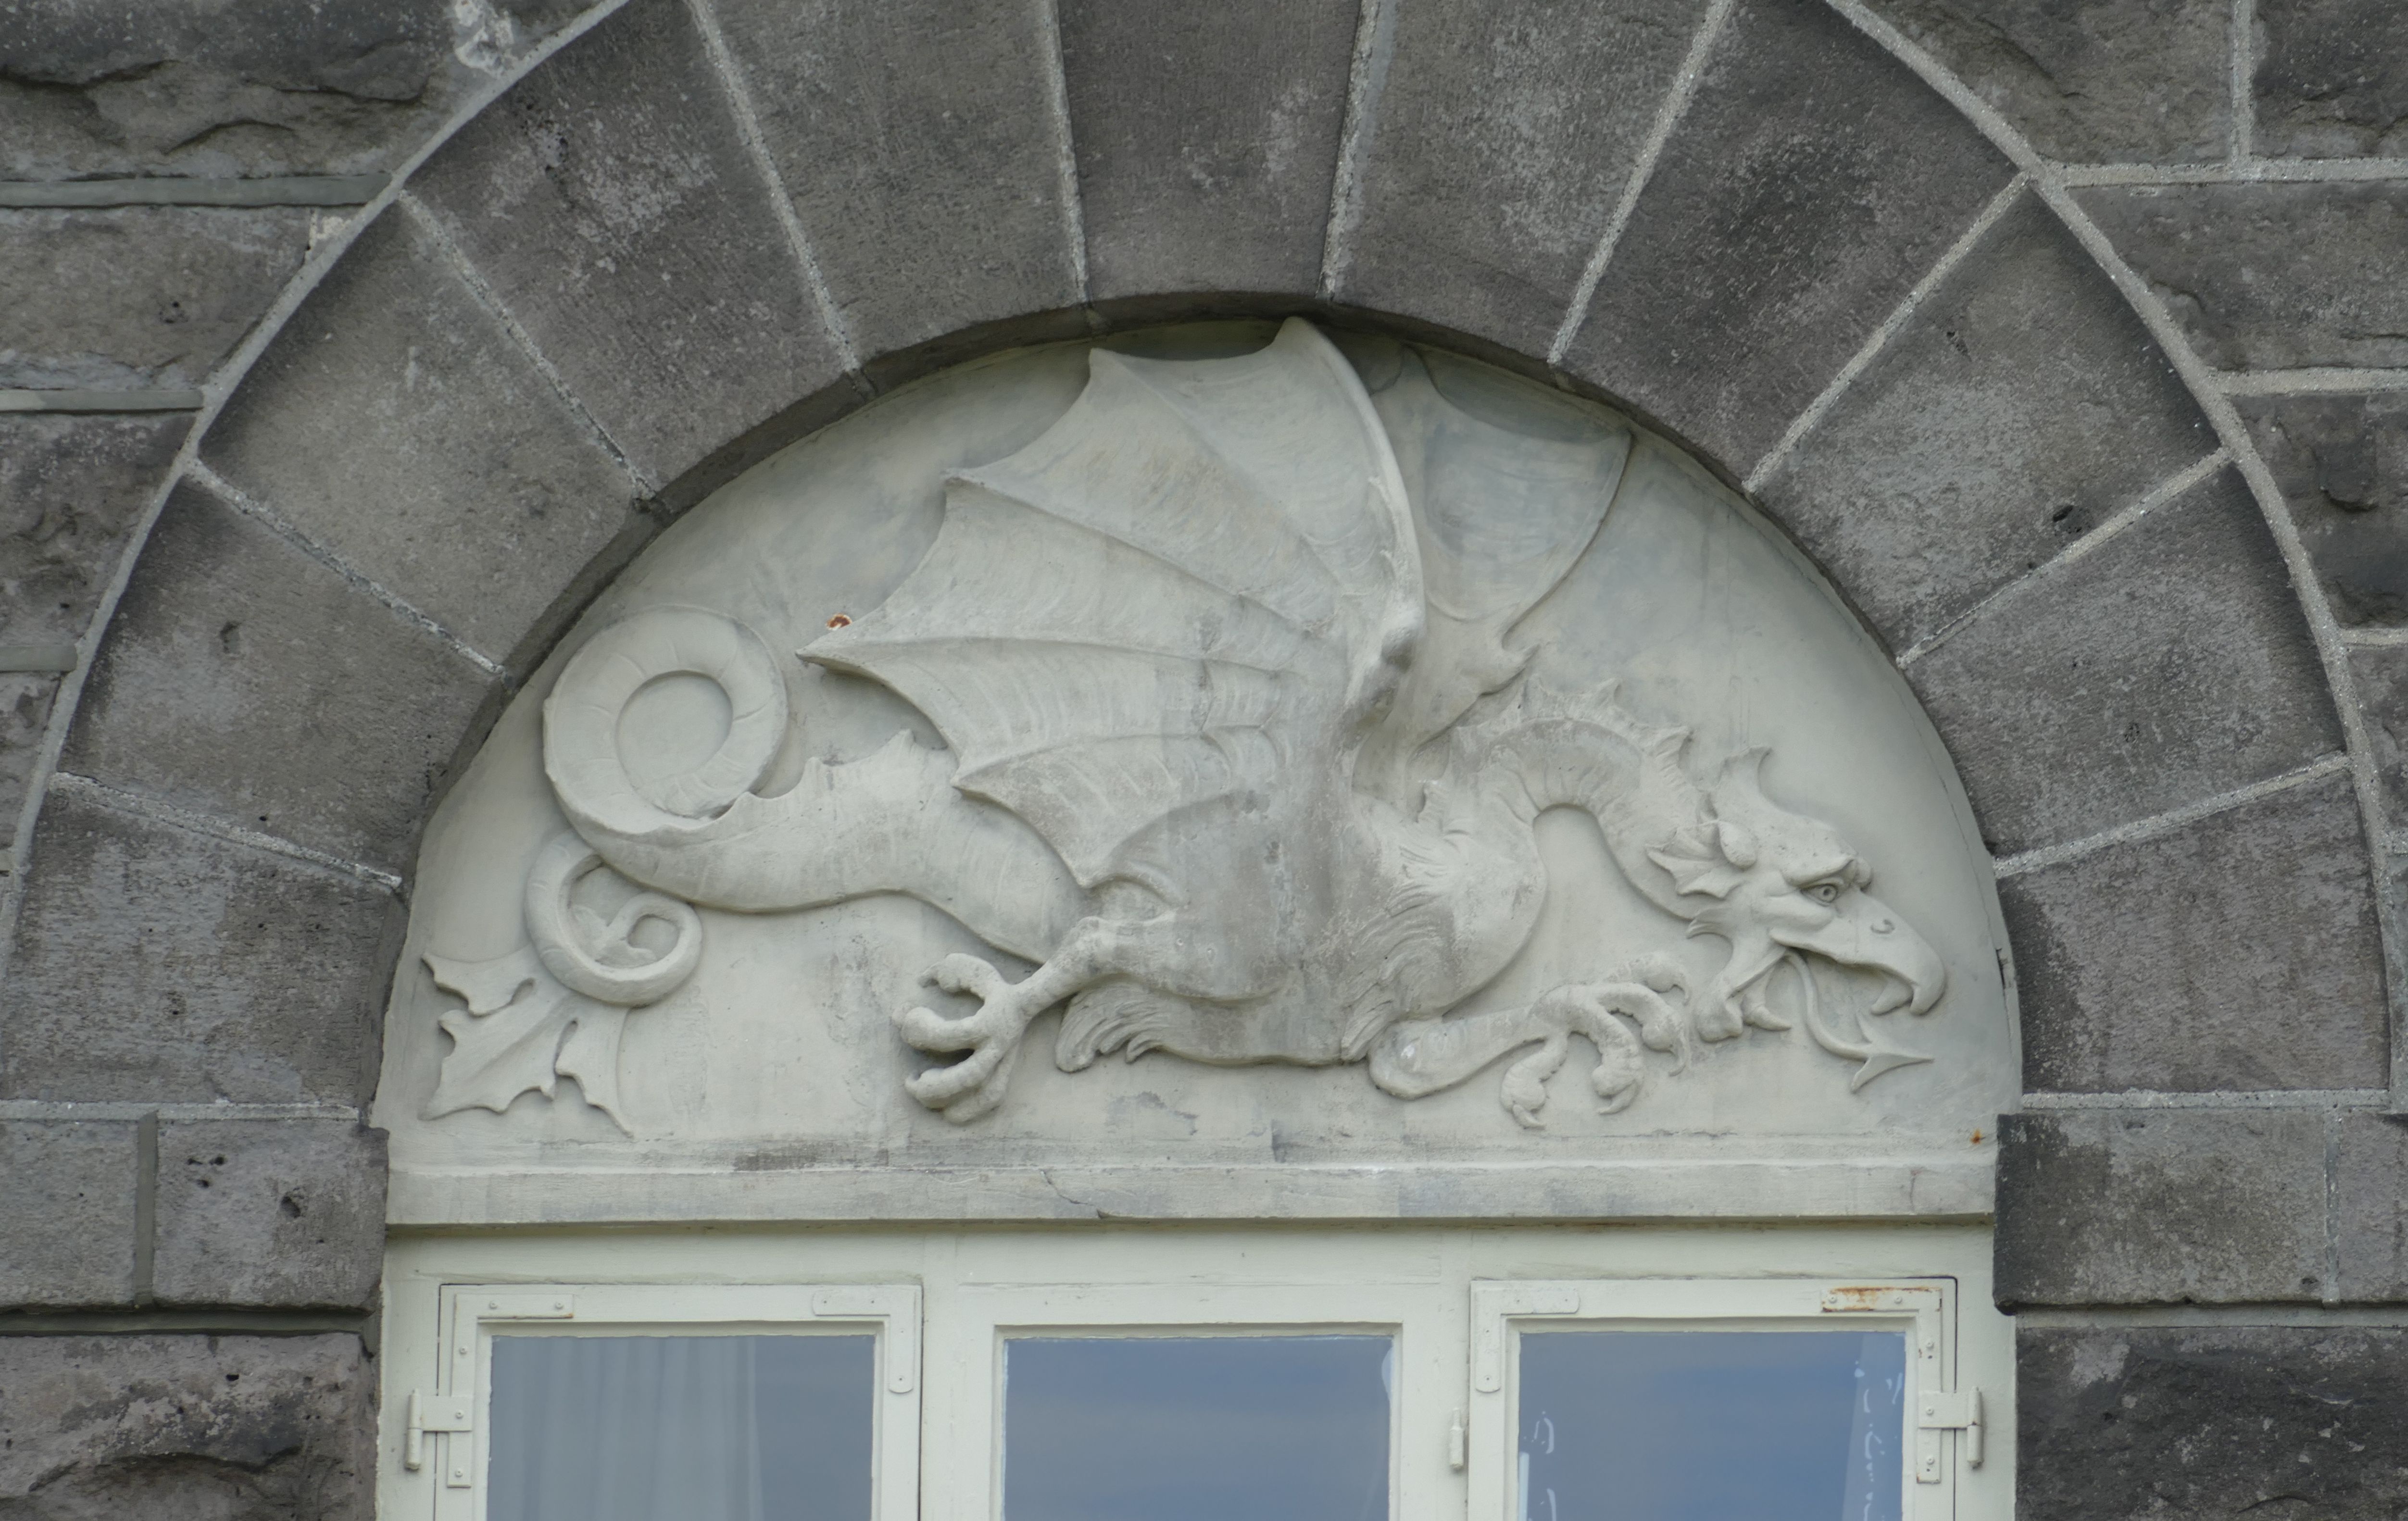
building, city, monument, statue, facade, iceland, fig, places of interest, sculpture, capital, art, parliament, temple, frieze, dragon, image, government, carving, relief, historically, policy, reykjavik, stone carving, griffin, ancient history